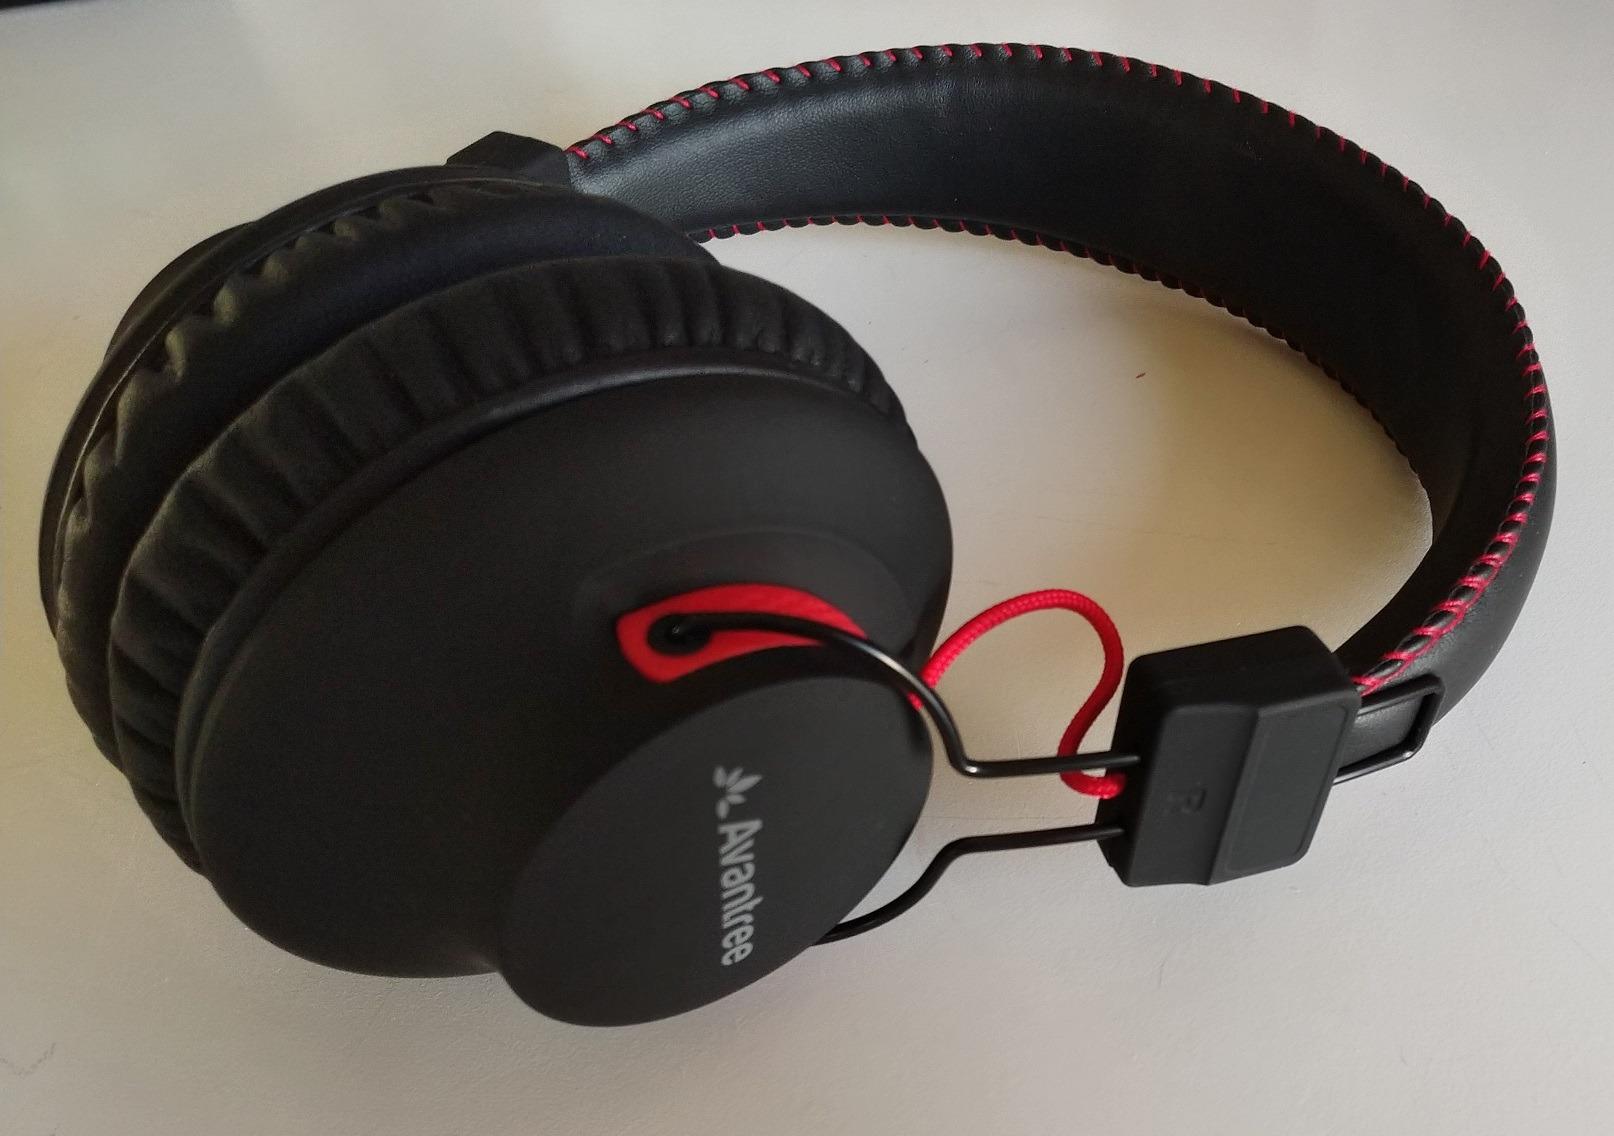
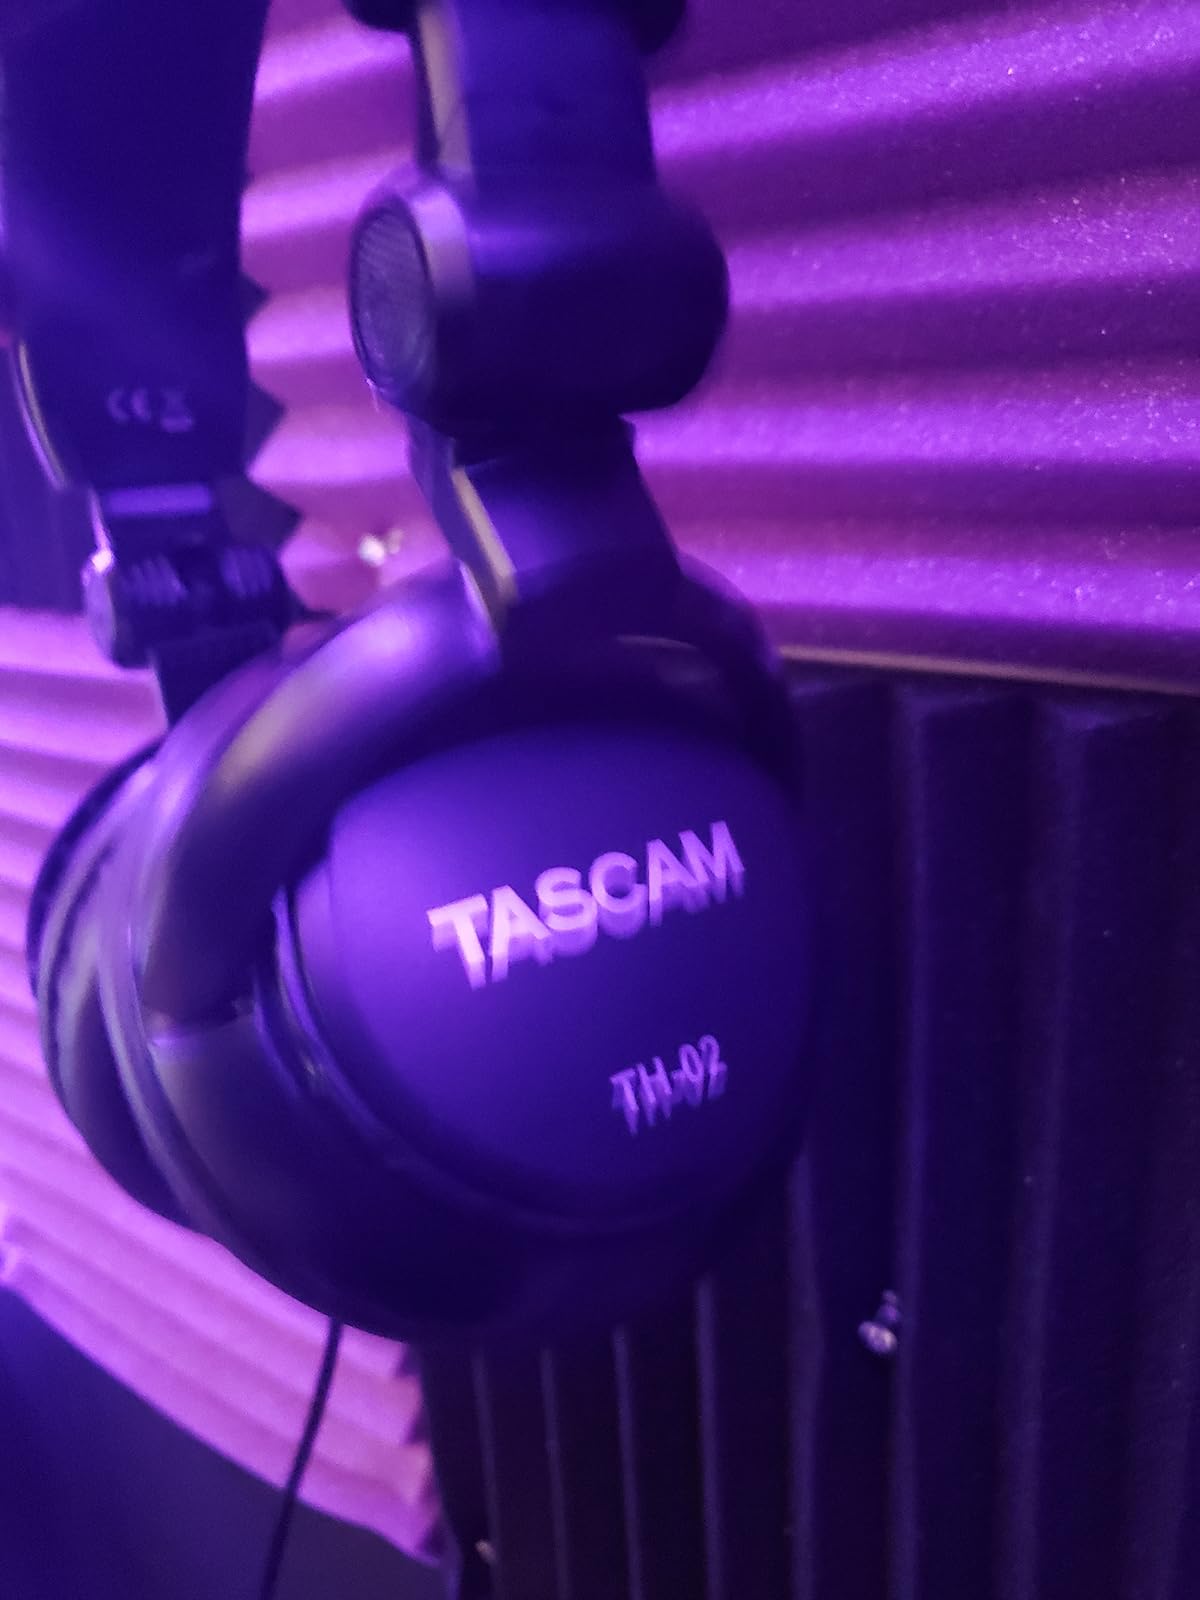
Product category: headphones
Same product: no